Łęczyca

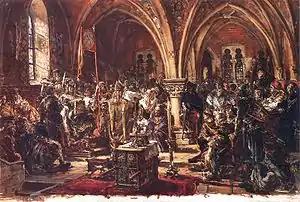
"The First Sejm in Łęczyca", by Jan Matejko

Łęczyca is one of the oldest Polish cities, mentioned in the 12th century. It was the place of the first recorded meeting of Sejm, the Polish parliament, in 1180. In 1229, during the period of fragmentation of Poland, it became the capital of the Duchy of Łęczyca, which in 1263 was split into two parts - the Duchy of Łęczyca and the Duchy of Sieradz. In the early 14th century, the Łęczyca Voivodeship was created with Łęczyca serving as its capital. This administrative unit of the Kingdom of Poland was part of the larger Greater Poland Province of the Polish Crown and existed until the Partitions of Poland in the late 18th century. It was a royal city of the Polish Crown.